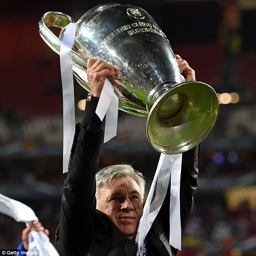
winner : football player also won the champions twice